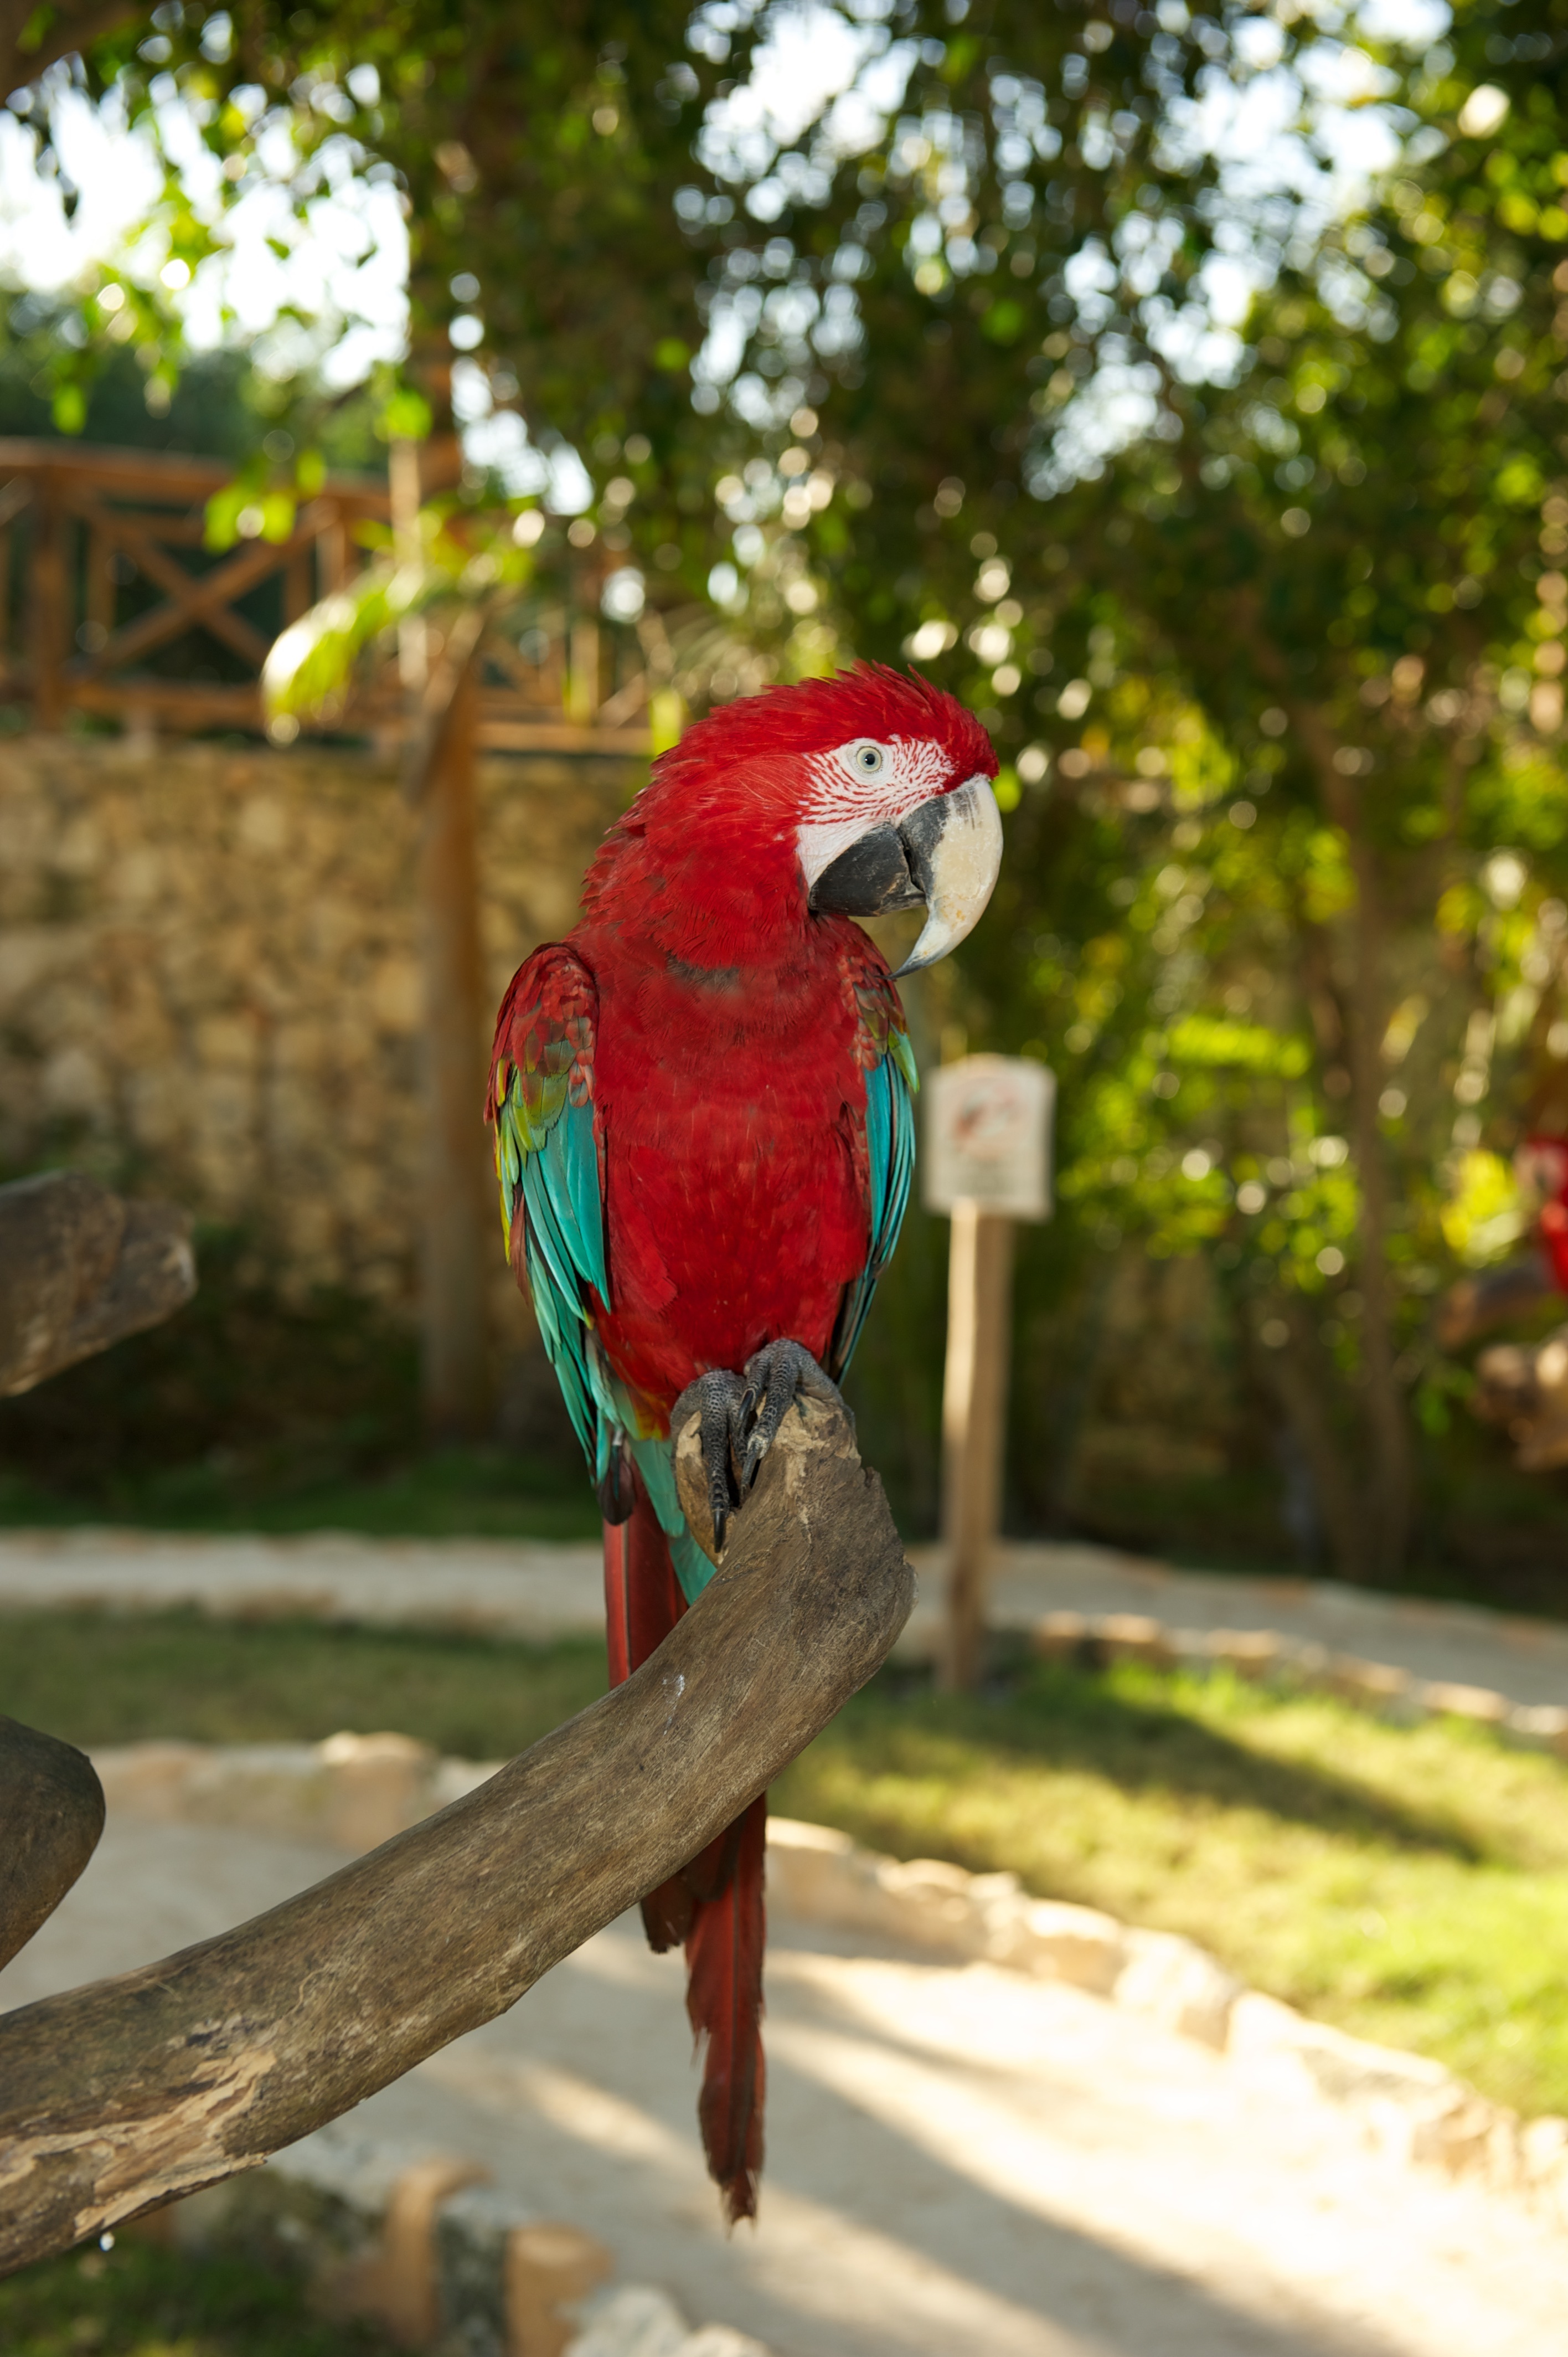
bird, zoo, red, fauna, lorikeet, macaw, vertebrate, parrot